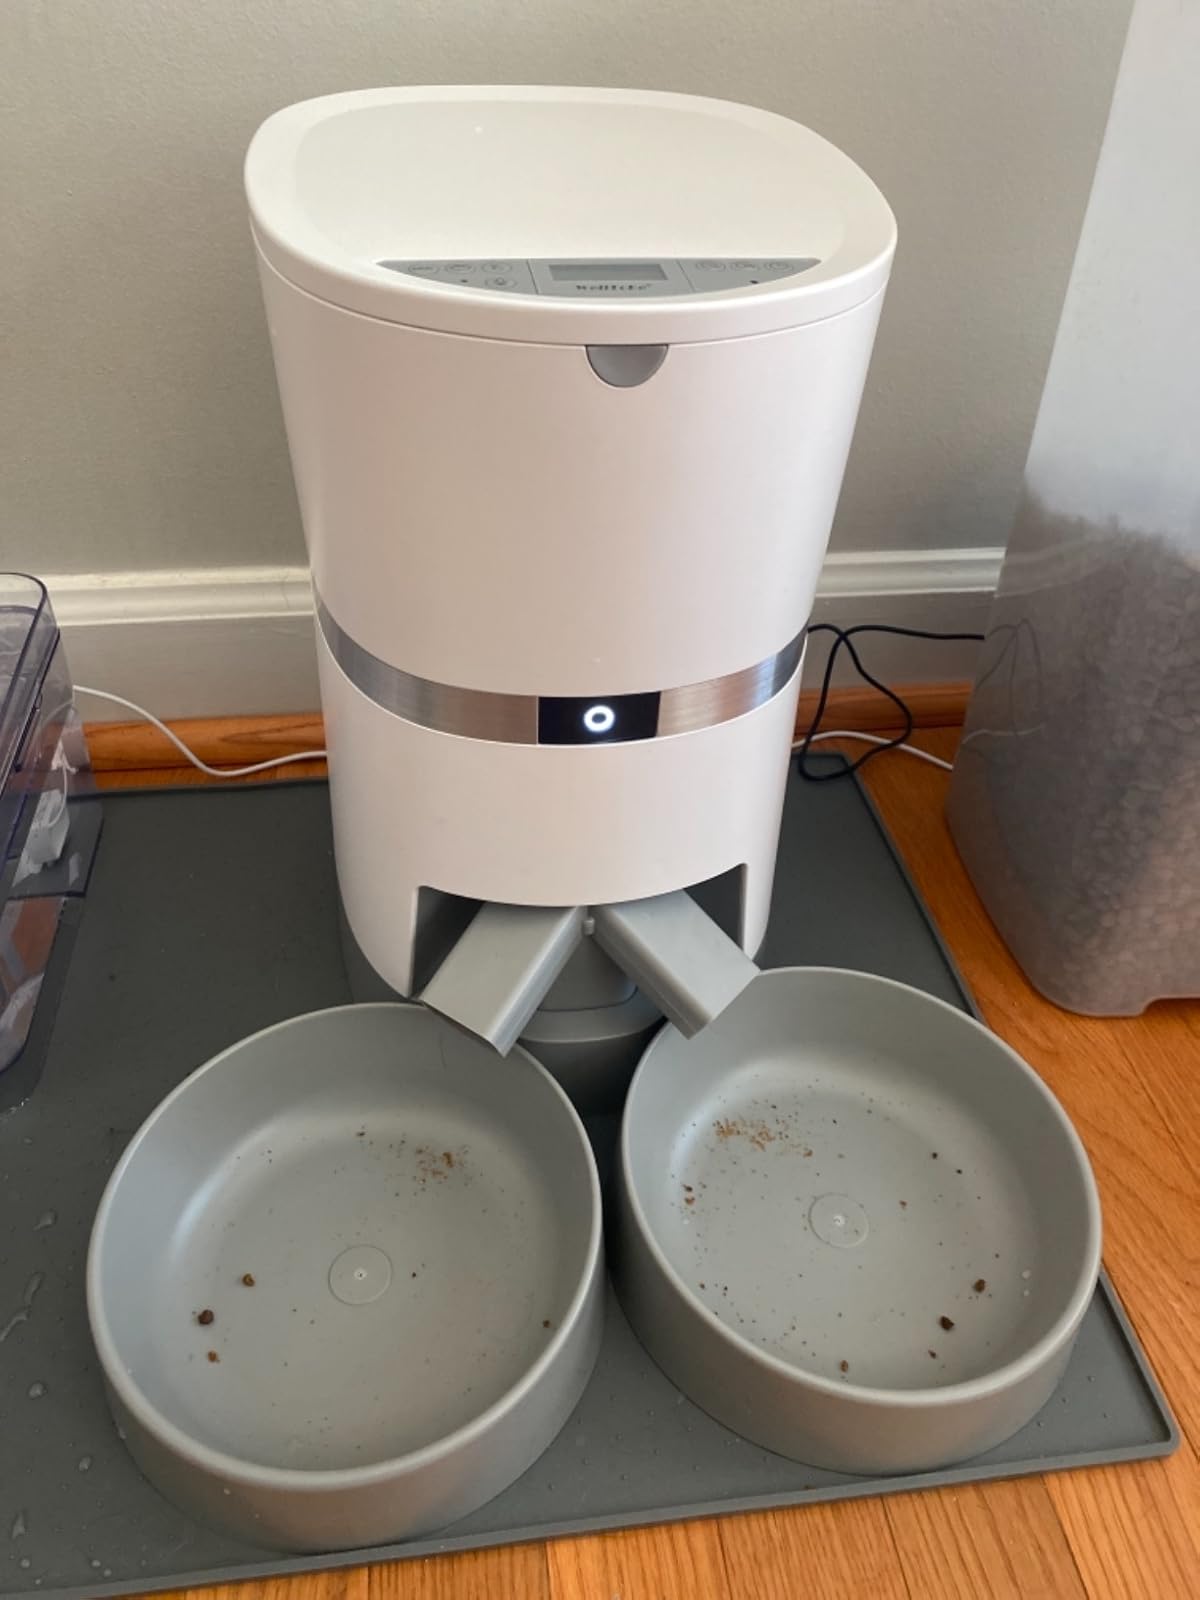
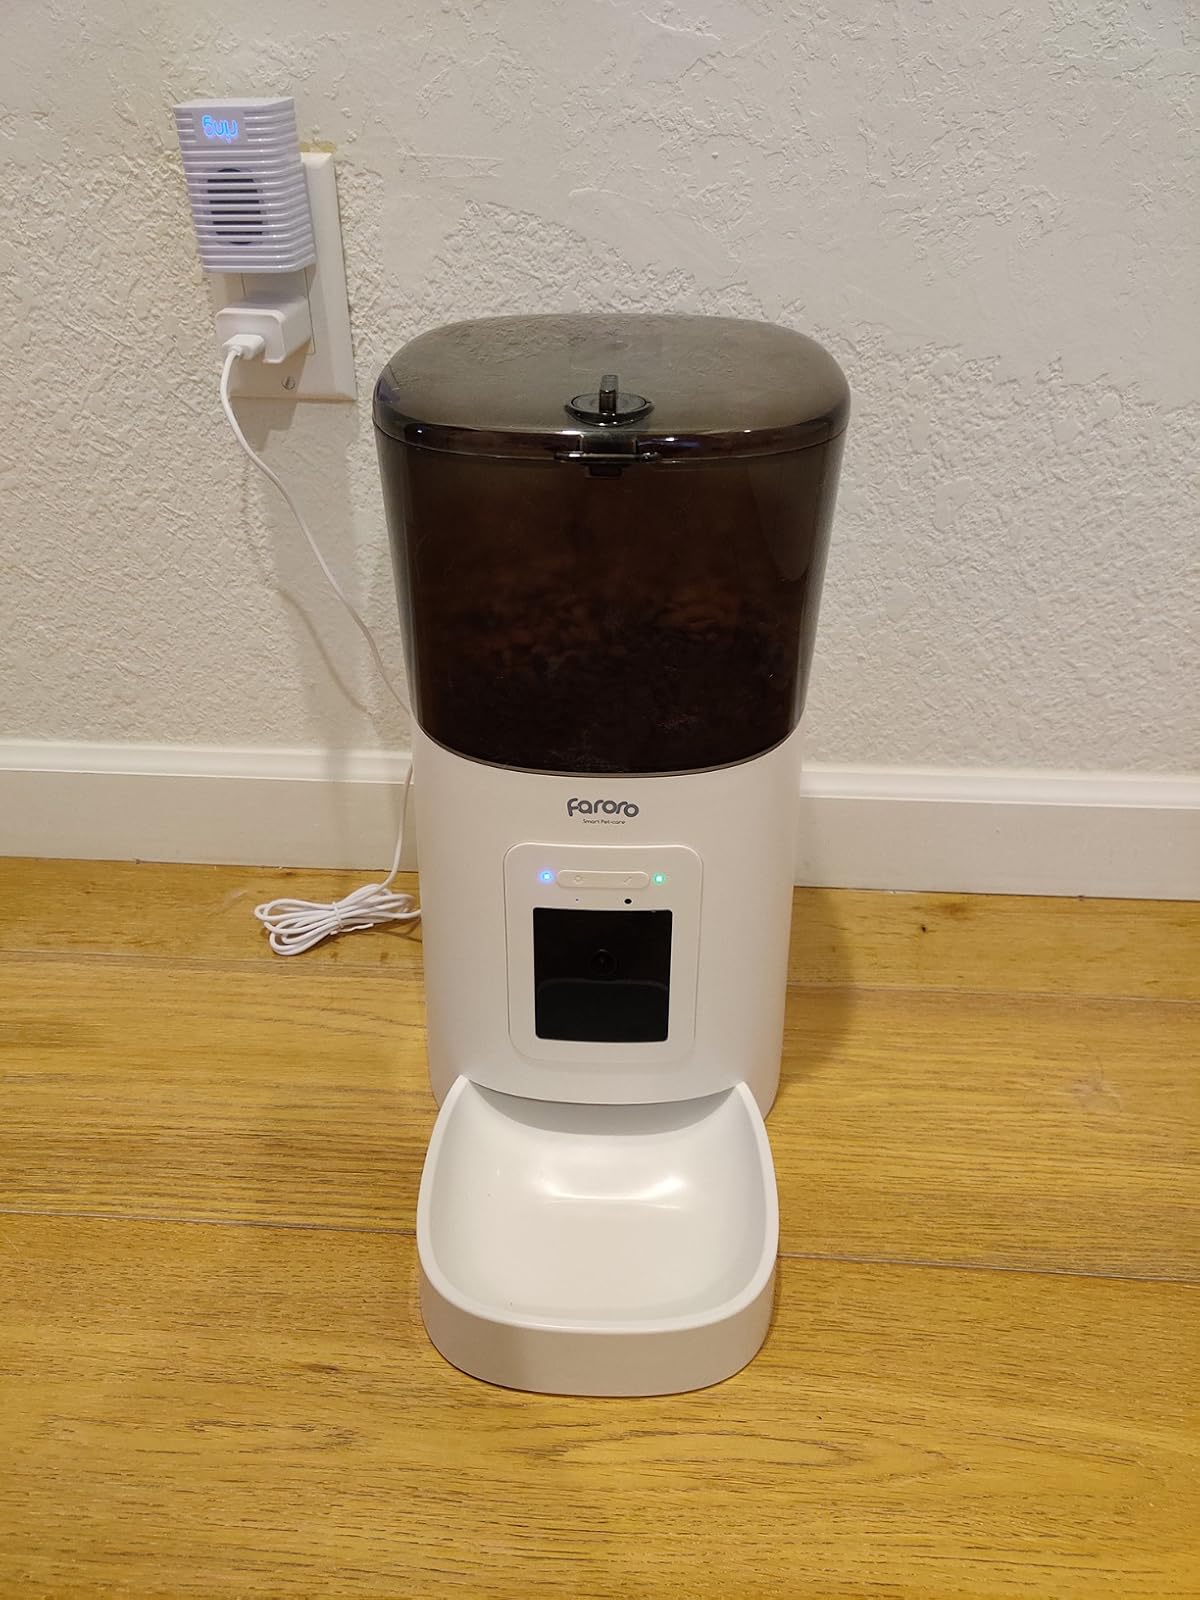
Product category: items_feeder
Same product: no